Twelve Prophets of Aleijadinho

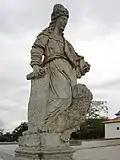
Daniel

The prophet Daniel flanks the entrance passage to the courtyard, and occupies a position both facing and corresponding to that of Hosea on the opposite side. This juxtaposition of the last of the major prophets and first of the minor prophets reveals, once again, how the series as a whole utilizes iconography in the positions of the statues within the forecourt.